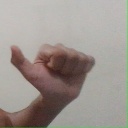
अक्षर: त